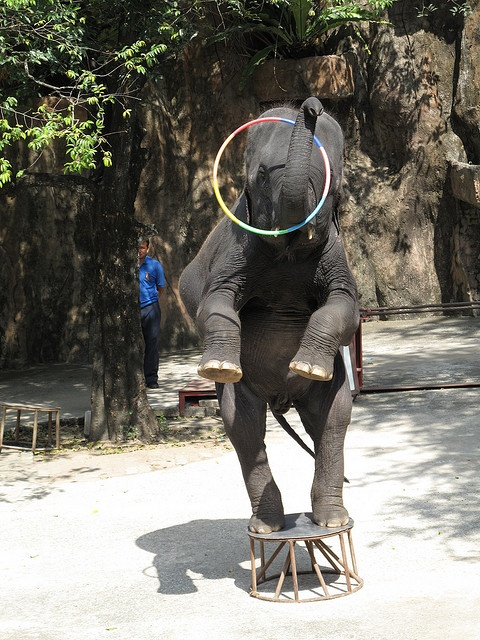
Trick elephant standing on a small stool while twirling a hula hoop/
Elephant standing on a stool with a hoop on its trunk.
An elephant standing on a small support and catching a ring with its trunk.
An elephant on a stool on its hind legs spinning a hool-a-hoop.
A elephant walking through a tree filled park.